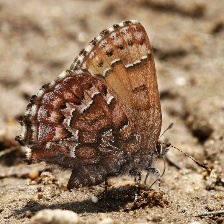
Species: EASTERN PINE ELFIN